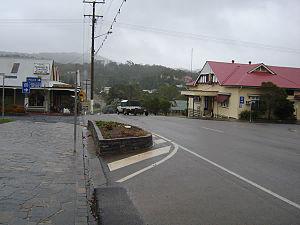
Herberton est un village dans la région des Tablelands au nord du Queensland en Australie sur le plateau d'Atherton.